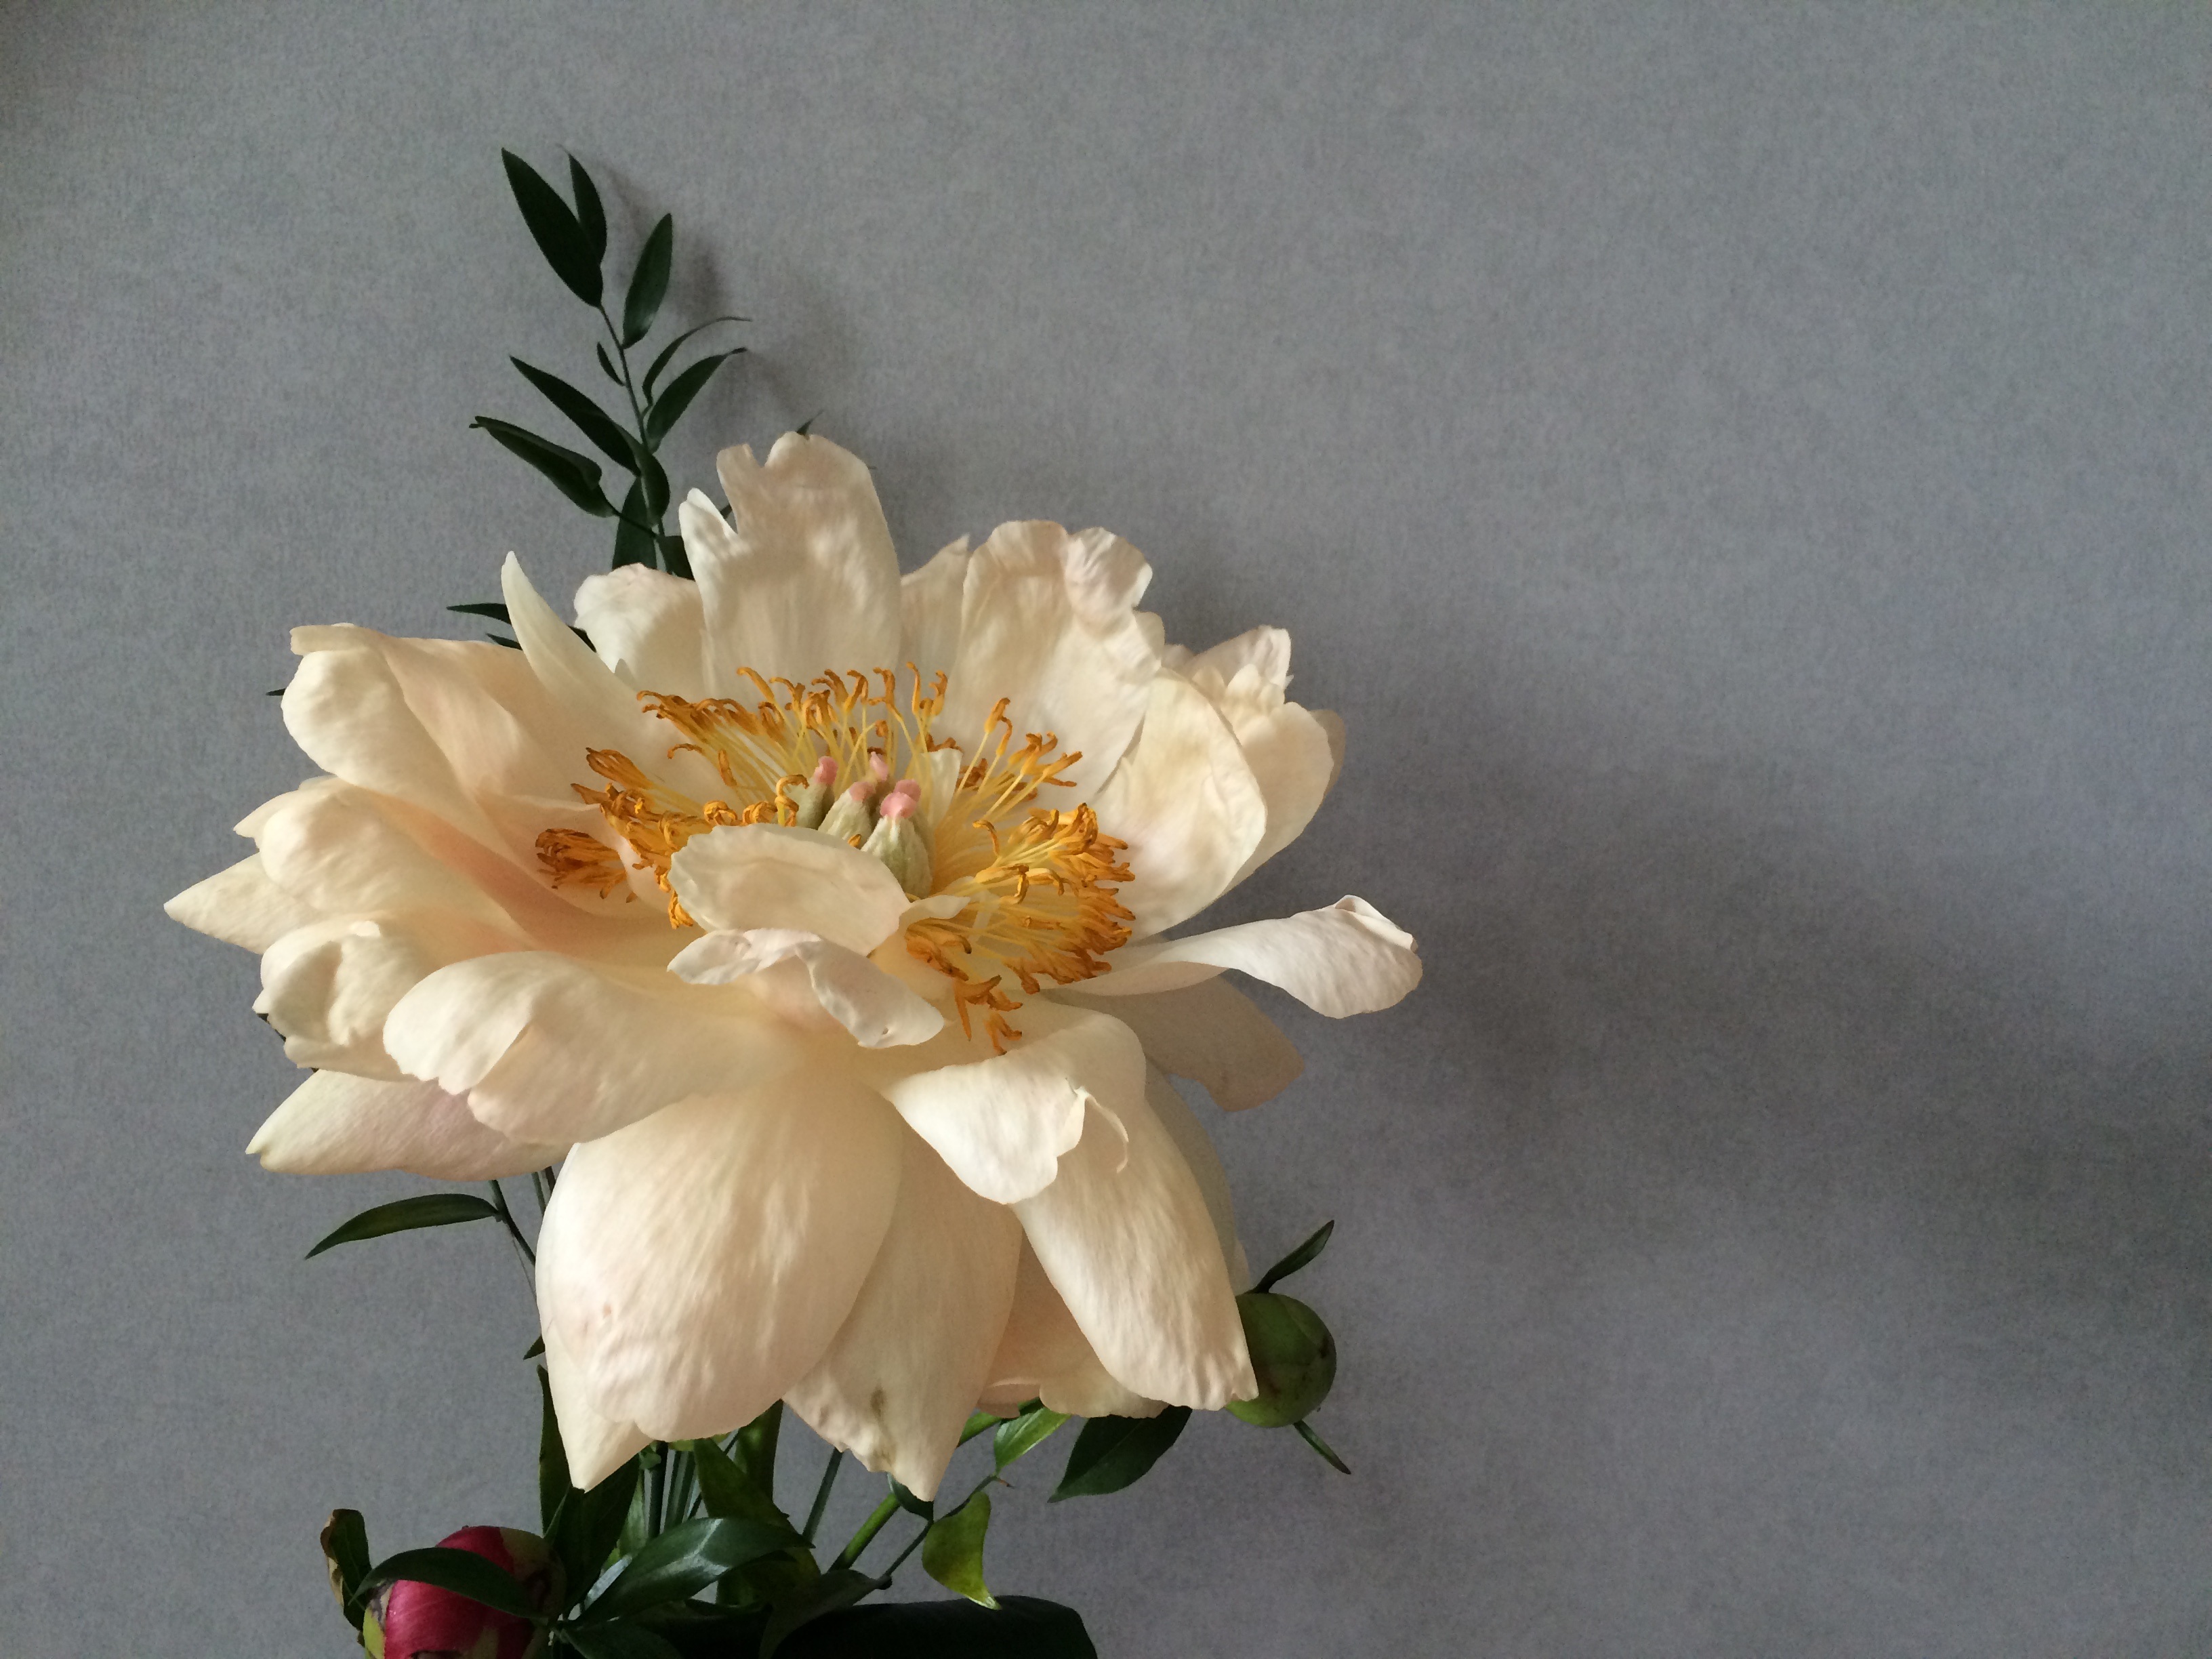
blossom, plant, white, flower, petal, bloom, floral, flora, floristry, peony, flowering plant, flower bouquet, cut flowers, floral design, land plant, flower arranging